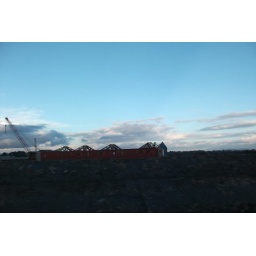
Project lift: An operation to move two wooden buildings from the Limerick Port tunnel site to Charleville Castle in Tullamore.